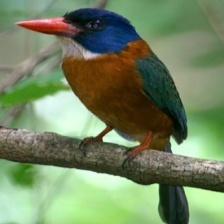
Species: RUFOUS KINGFISHER
Scientific name: CHLOROCERYLE INDA